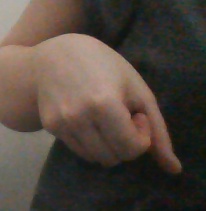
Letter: waw